New Hartford, Iowa

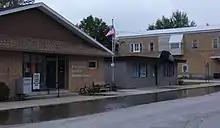
The library in New Hartford after a day of periodic rain

Dike–New Hartford Community School District is the local school district. It was established on July 1, 1996, by the merger of the Dike and New Hartford school districts.